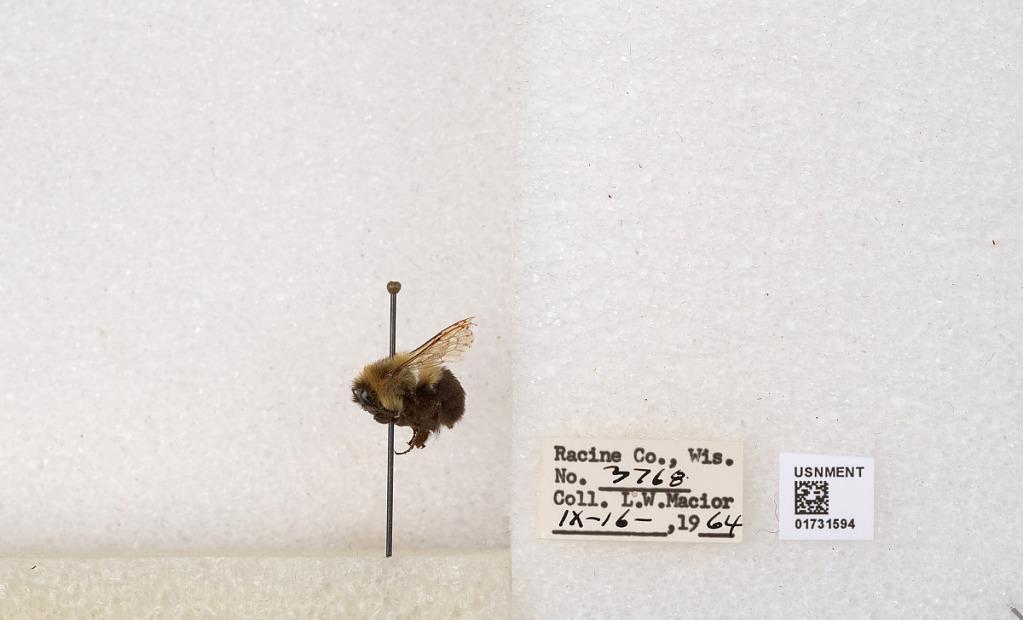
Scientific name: Bombus impatiens Cresson
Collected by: L. Macior
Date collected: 1964-9-16
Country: United States
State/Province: Wisconsin
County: Racine
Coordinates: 42.7299, -87.8123